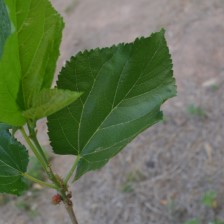
Variety: ChiangMaiBuriram60